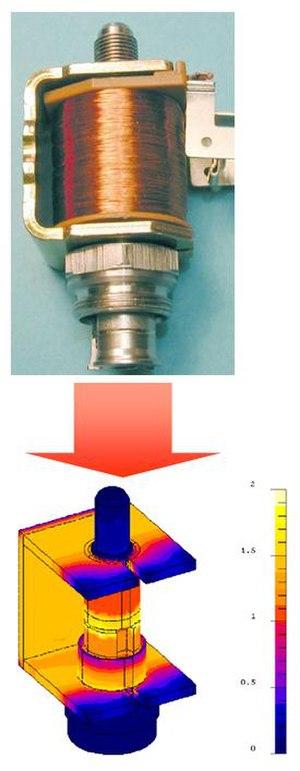
Simulation du champs magnétique sur un actionneur à l'aide de Flux3D
Flux2D/3D est un logiciel de simulation numérique utilisé en conception assistée par ordinateur. Il utilise la méthode des éléments finis et permet le calcul des états magnétiques, électriques ou thermiques des dispositifs en régimes permanents, transitoires et harmoniques, avec des fonctionnalités d'analyse multi-paramétrique étendues, les couplages circuit et cinématique. Ceci nécessite la résolution d'équations diverses: équations de Maxwell, de la chaleur, loi de comportement des matériaux. De par la difficulté de la résolution simultanée de ces équations, le code est découpé en un ensemble de modules chargés de résoudre chacun un type de problème donné.